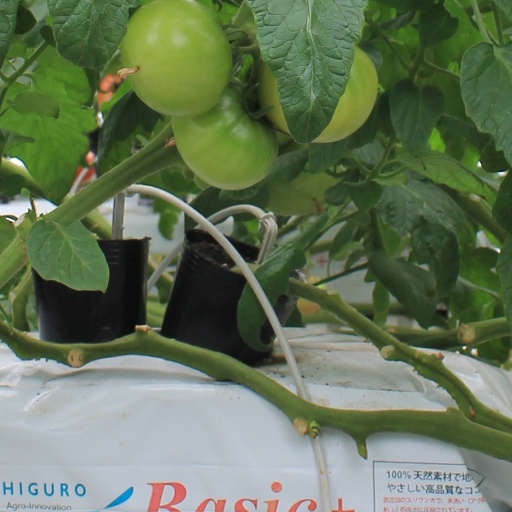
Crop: tomato